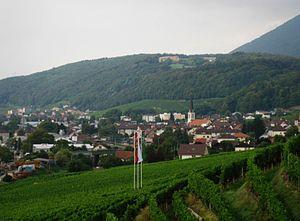
Cressier est une commune suisse du canton de Neuchâtel, située dans la région Littoral.